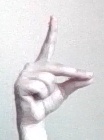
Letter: ta